Spyridium leucopogon

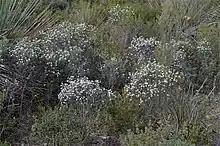
In the Wanilla Land Settlement Conservation Park

Spyridium leucopogon, commonly known as silvery spyridium, is a species of flowering plant in the family Rhamnaceae and is endemic to the Eyre Peninsula in South Australia. It is a small, slender shrub with narrowly linear leaves, and heads of woolly, white flowers.